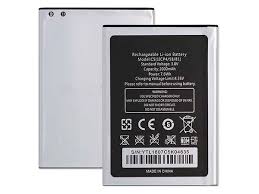
Waste category: battery